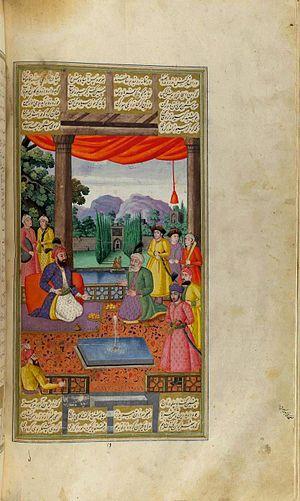
Mohammad Zaman est un peintre miniaturiste persan actif entre 1649 et 1701.